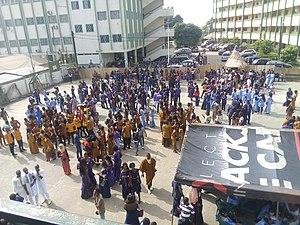
journée culturelle a l'UKAG
L'université Kofi Annan de Guinée est une université privée d'Afrique de l'ouest située dans la ville de Conakry, la capitale de la république de Guinée. C'est le plus ancien établissement d'enseignement supérieur privé de Guinée.